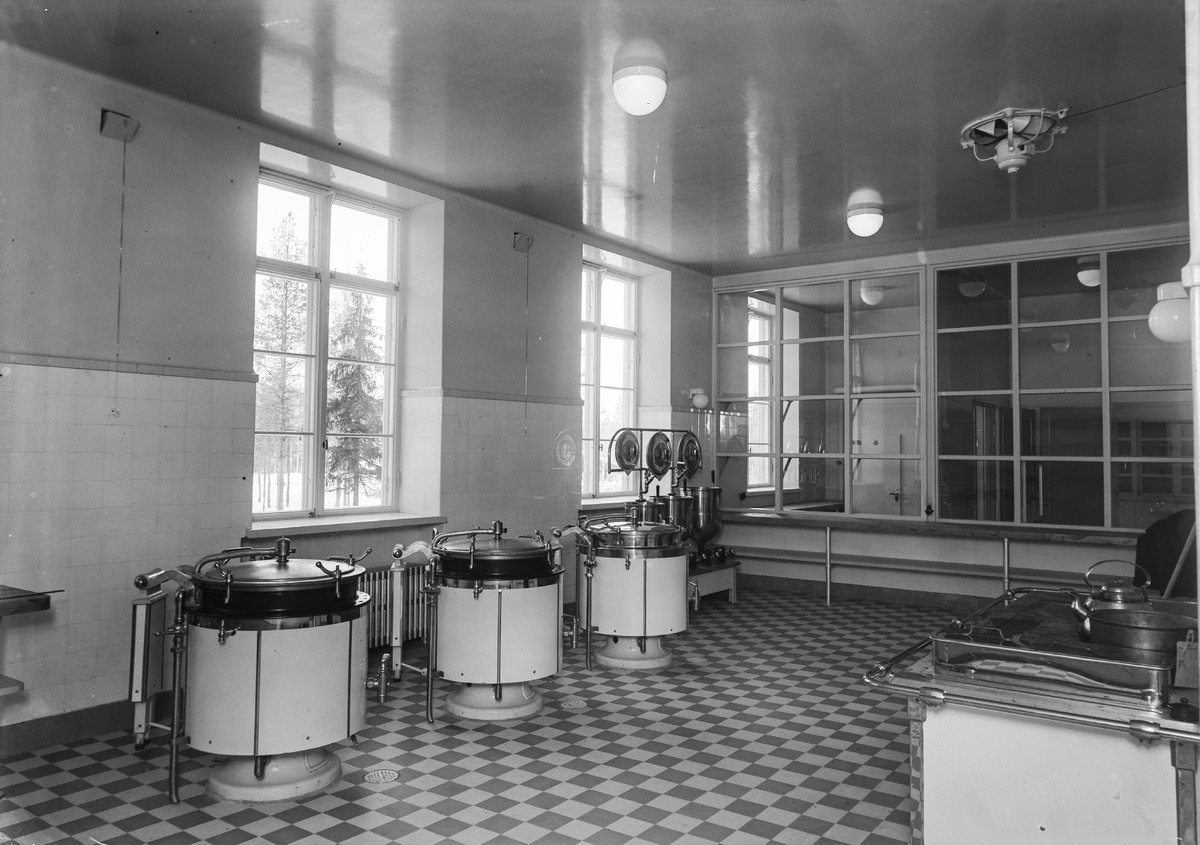
Päivärinteen parantolan sisätiloja
Interior of Päivärinne sanitarium
sisällön kuvaus: Oulun seudun keuhkotautiparantolana toimineen Päivärinteen parantolan sisätiloja 5.3.1932. content description: Interior of the sanitarium for tuberculosis in Oulu region, Päivärinne sanitarium on March 5, 1932.
Vuosi: 1932
Paikka: Suomi, Oulu, Suomi, Pohjois-Pohjanmaa, Oulu
Aiheet: sisäkuva; parantolat; rakennukset; building; sanitarium